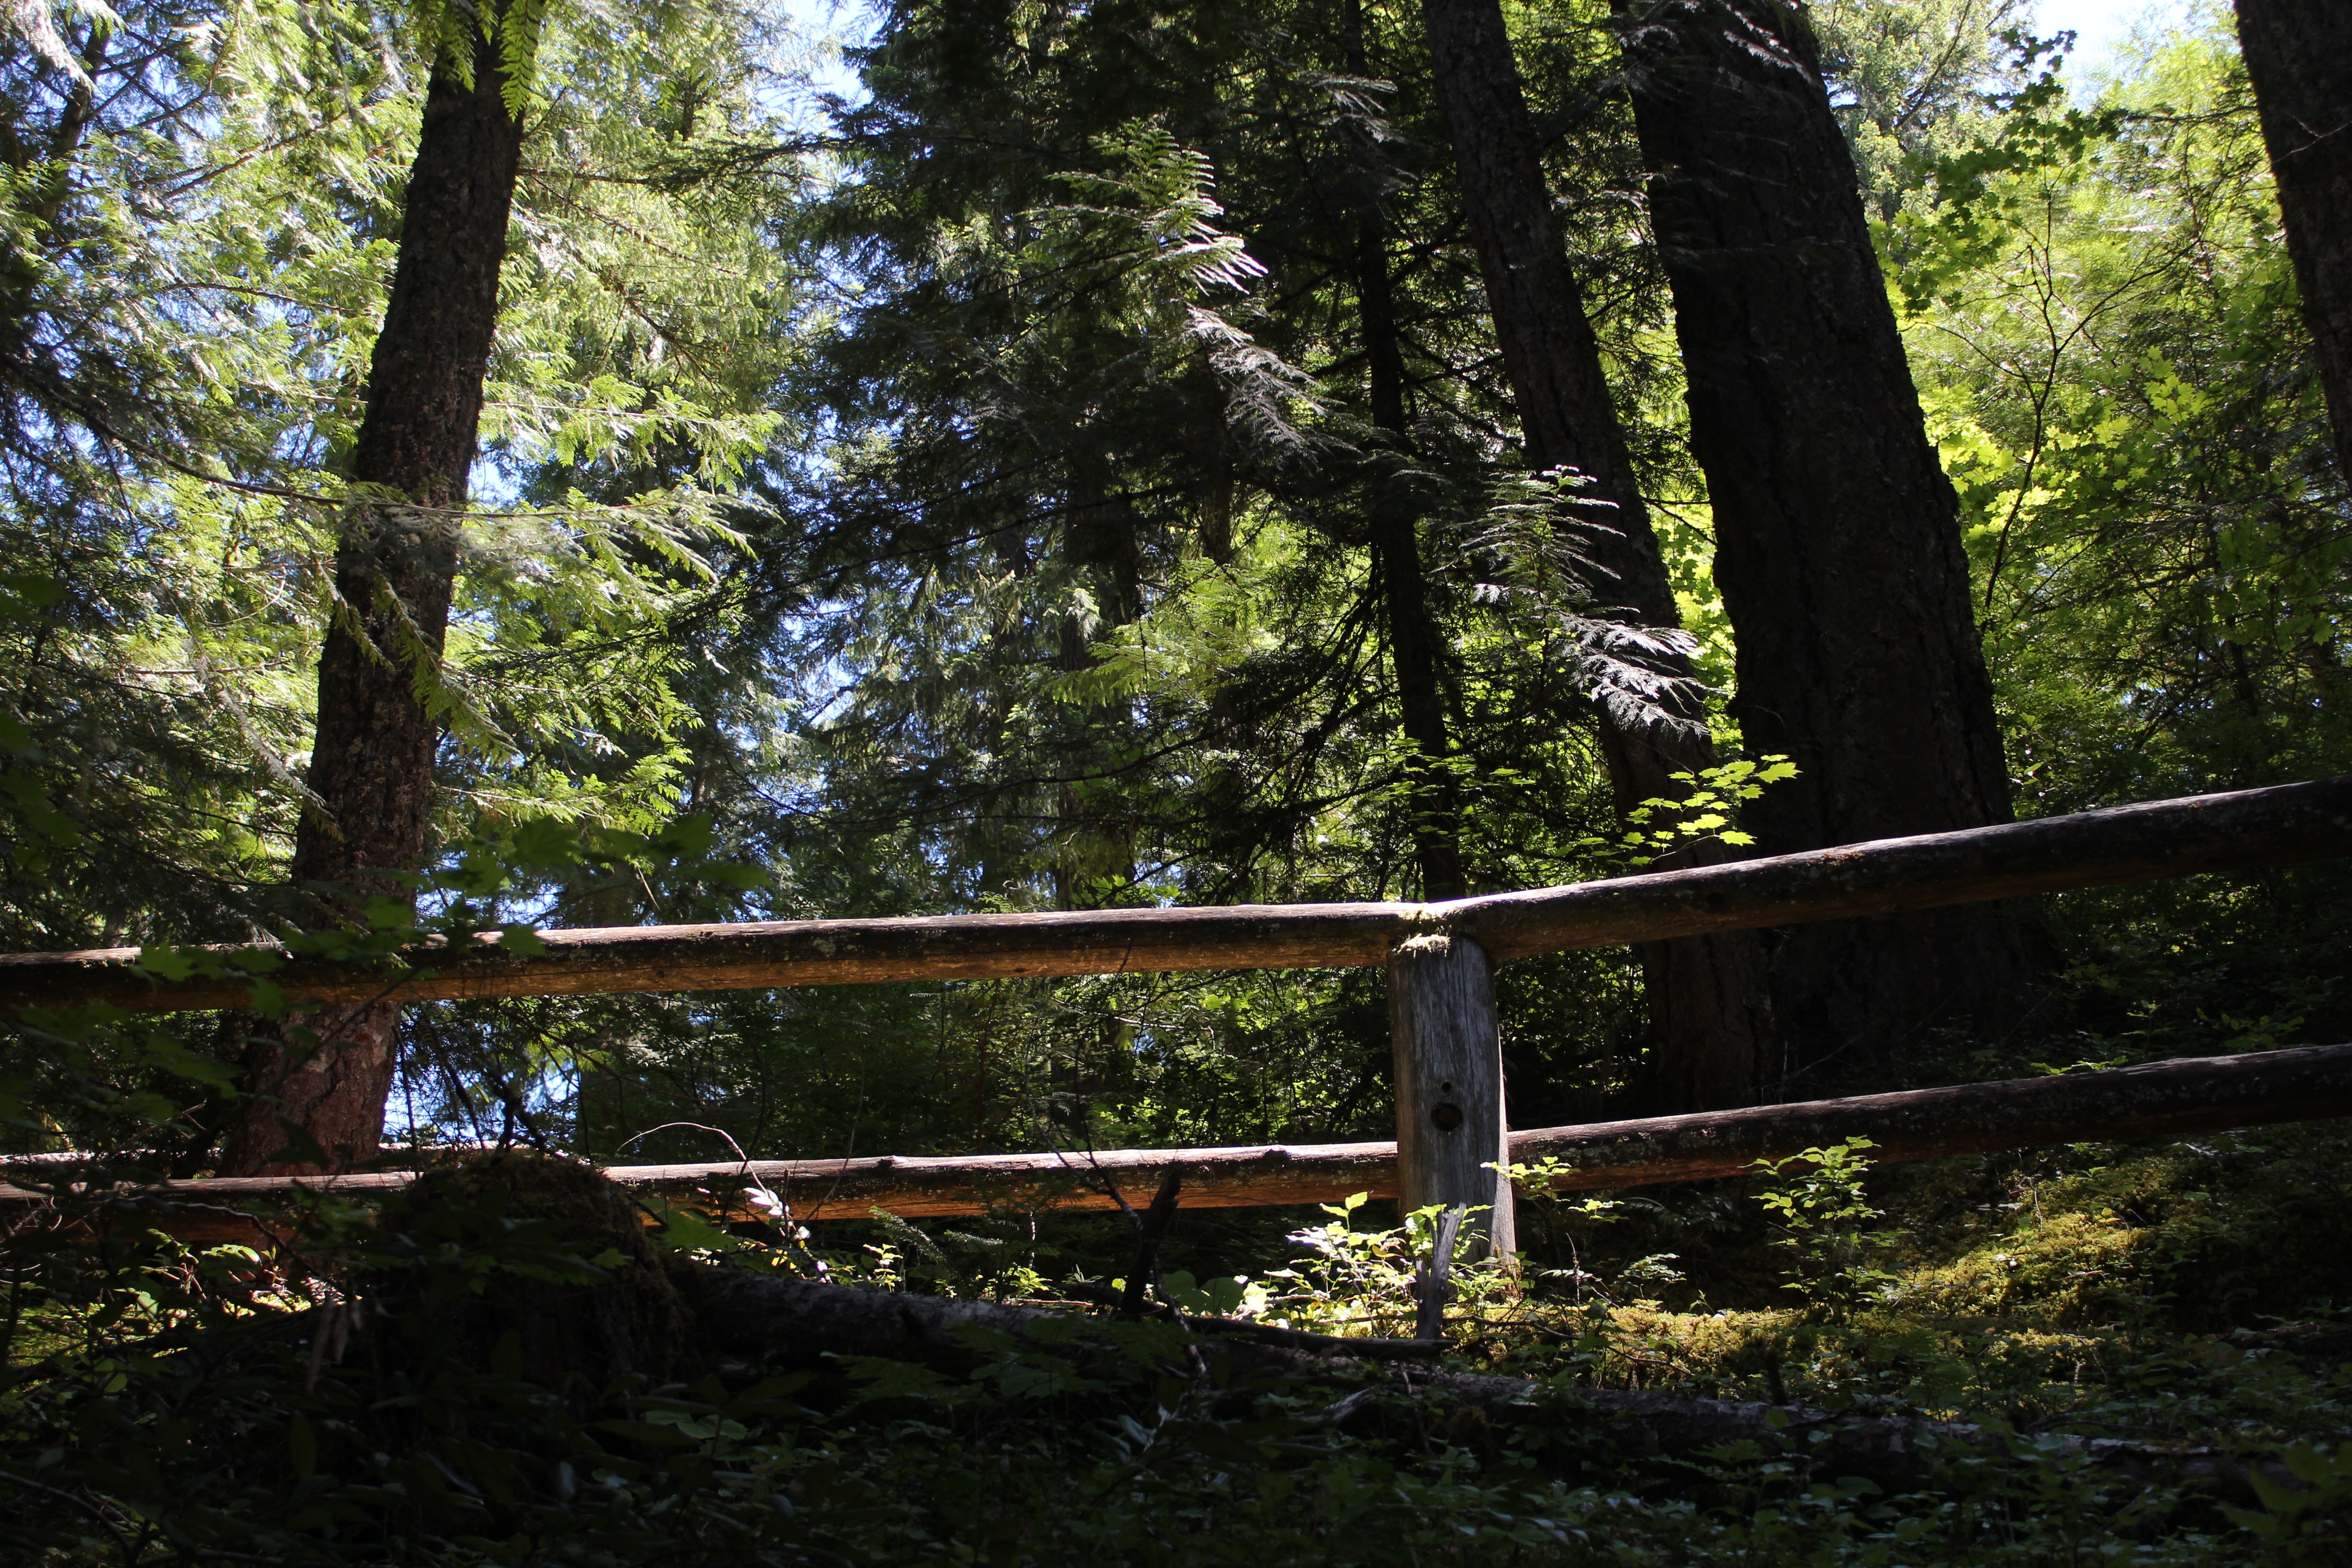
tree, nature, forest, plant, bridge, leaf, flower, autumn, park, botany, garden, woodland, habitat, woody plant